Juan de Córdova

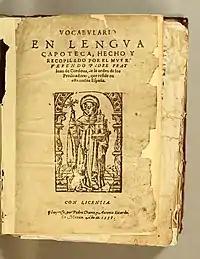
Title page of "Vocabulario en lengua çapoteca", 1578

Juan de Córdova (born 1503, at Córdoba in Andalusia, Spain, of noble parents; d. 1595 at Oaxaca, Mexico) was a Spanish Dominican friar, known for his studies of the Zapotec languages. It is not certain whether Córdova was his family name, or whether he assumed it from his native city after he became a Dominican.